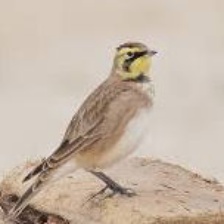
Species: HORNED LARK
Scientific name: EREMOPHILA ALPESTRIS